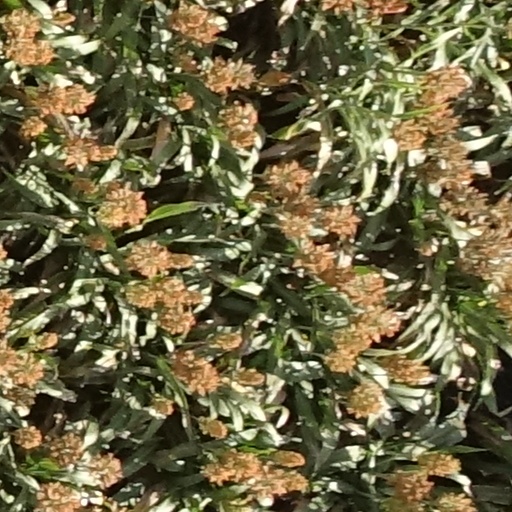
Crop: sorghum